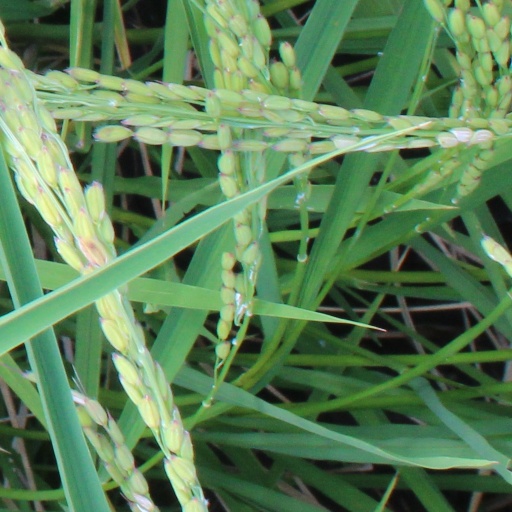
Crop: rice